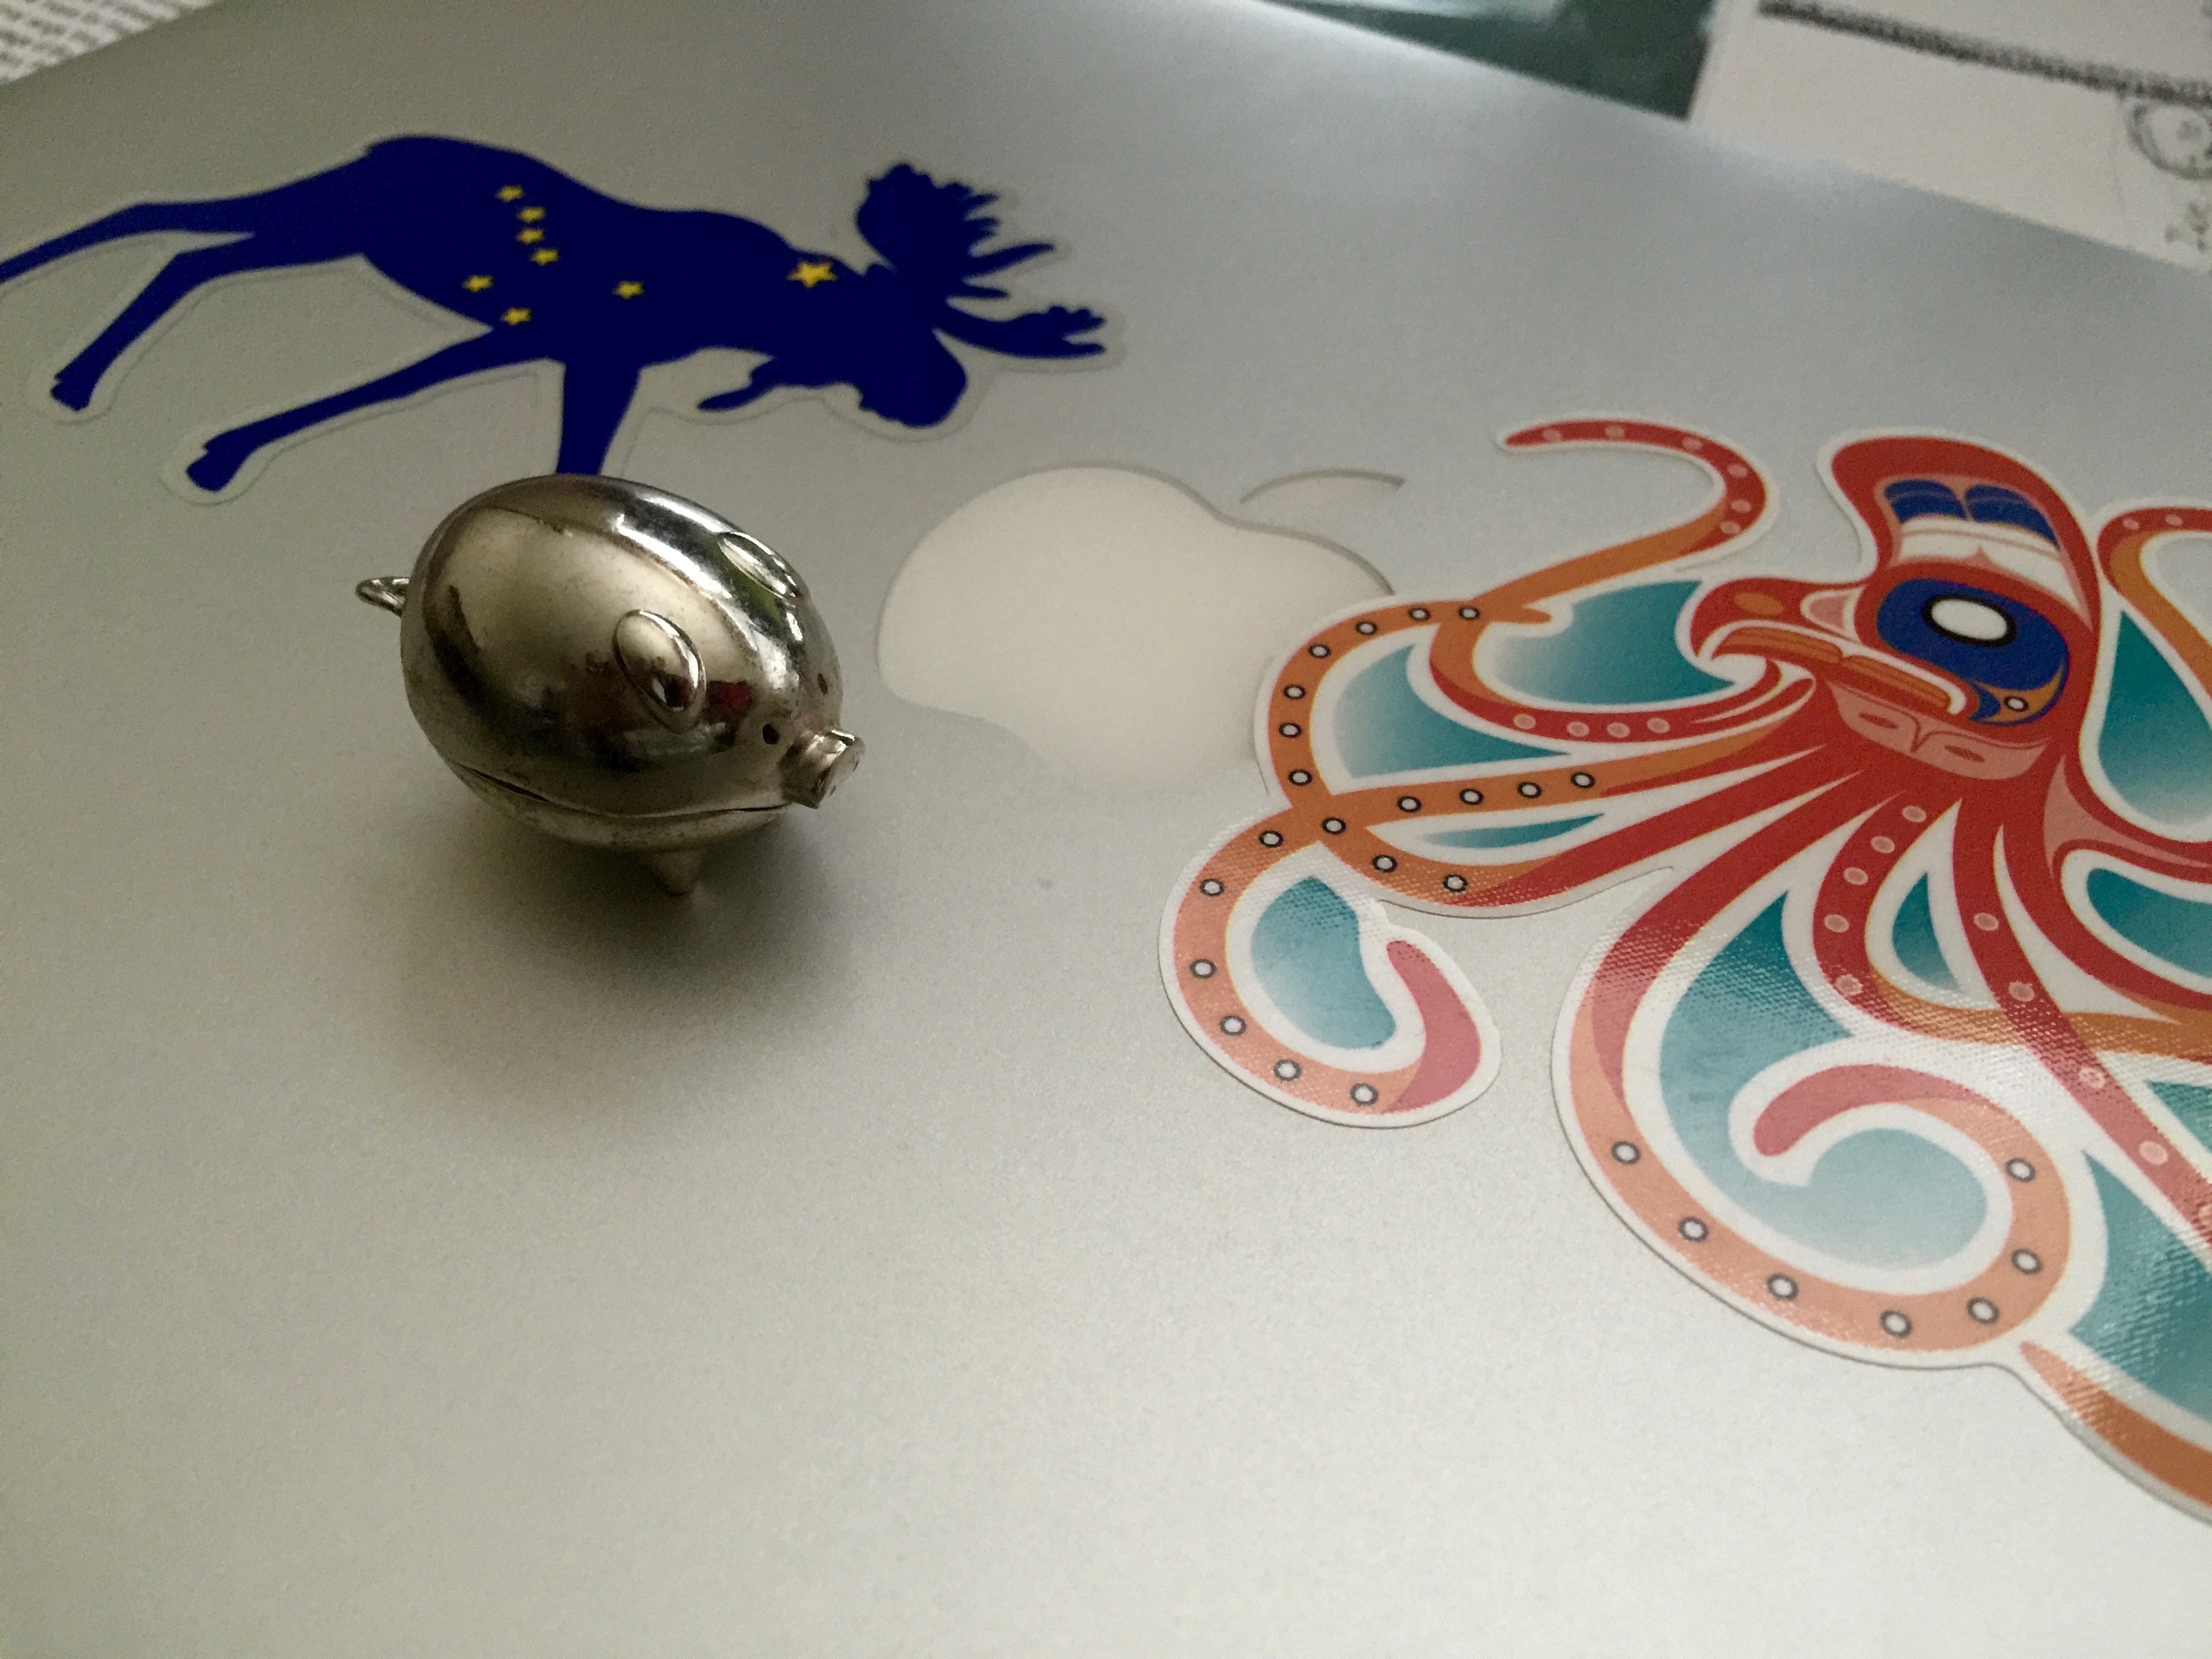
octopus, jewellery, art, cephalopod, body jewelry